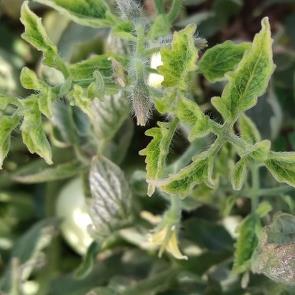
Crop: Tomato
Condition: virosis-d